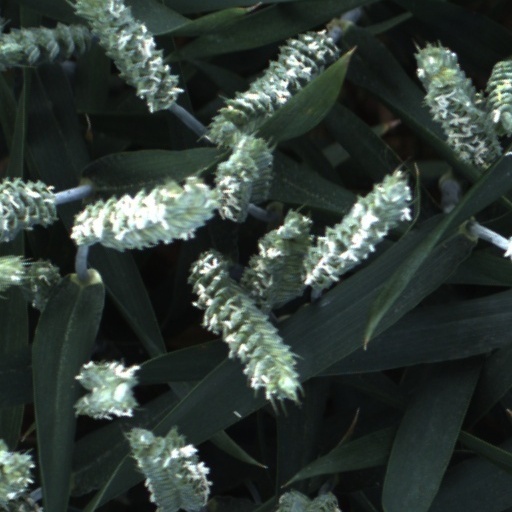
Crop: wheat